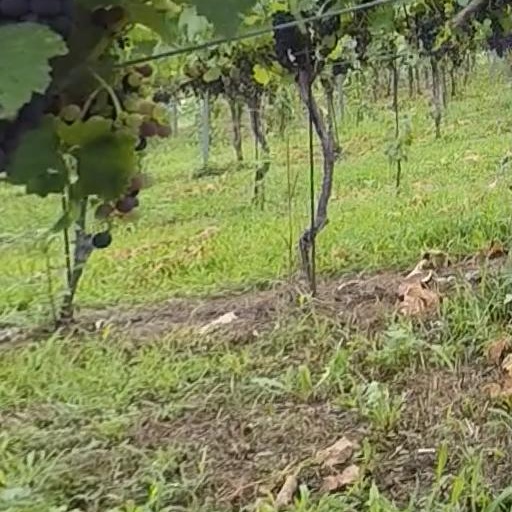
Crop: grape